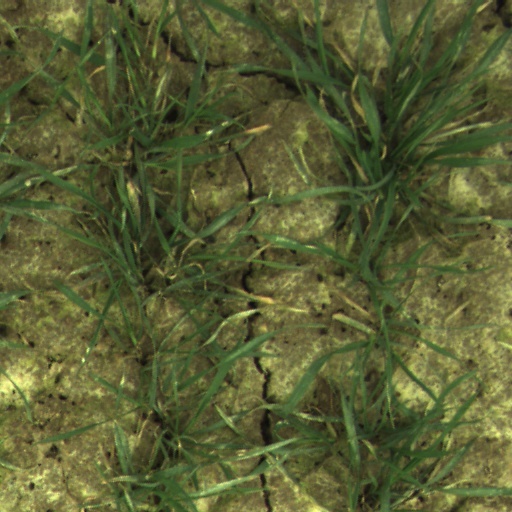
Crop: wheat